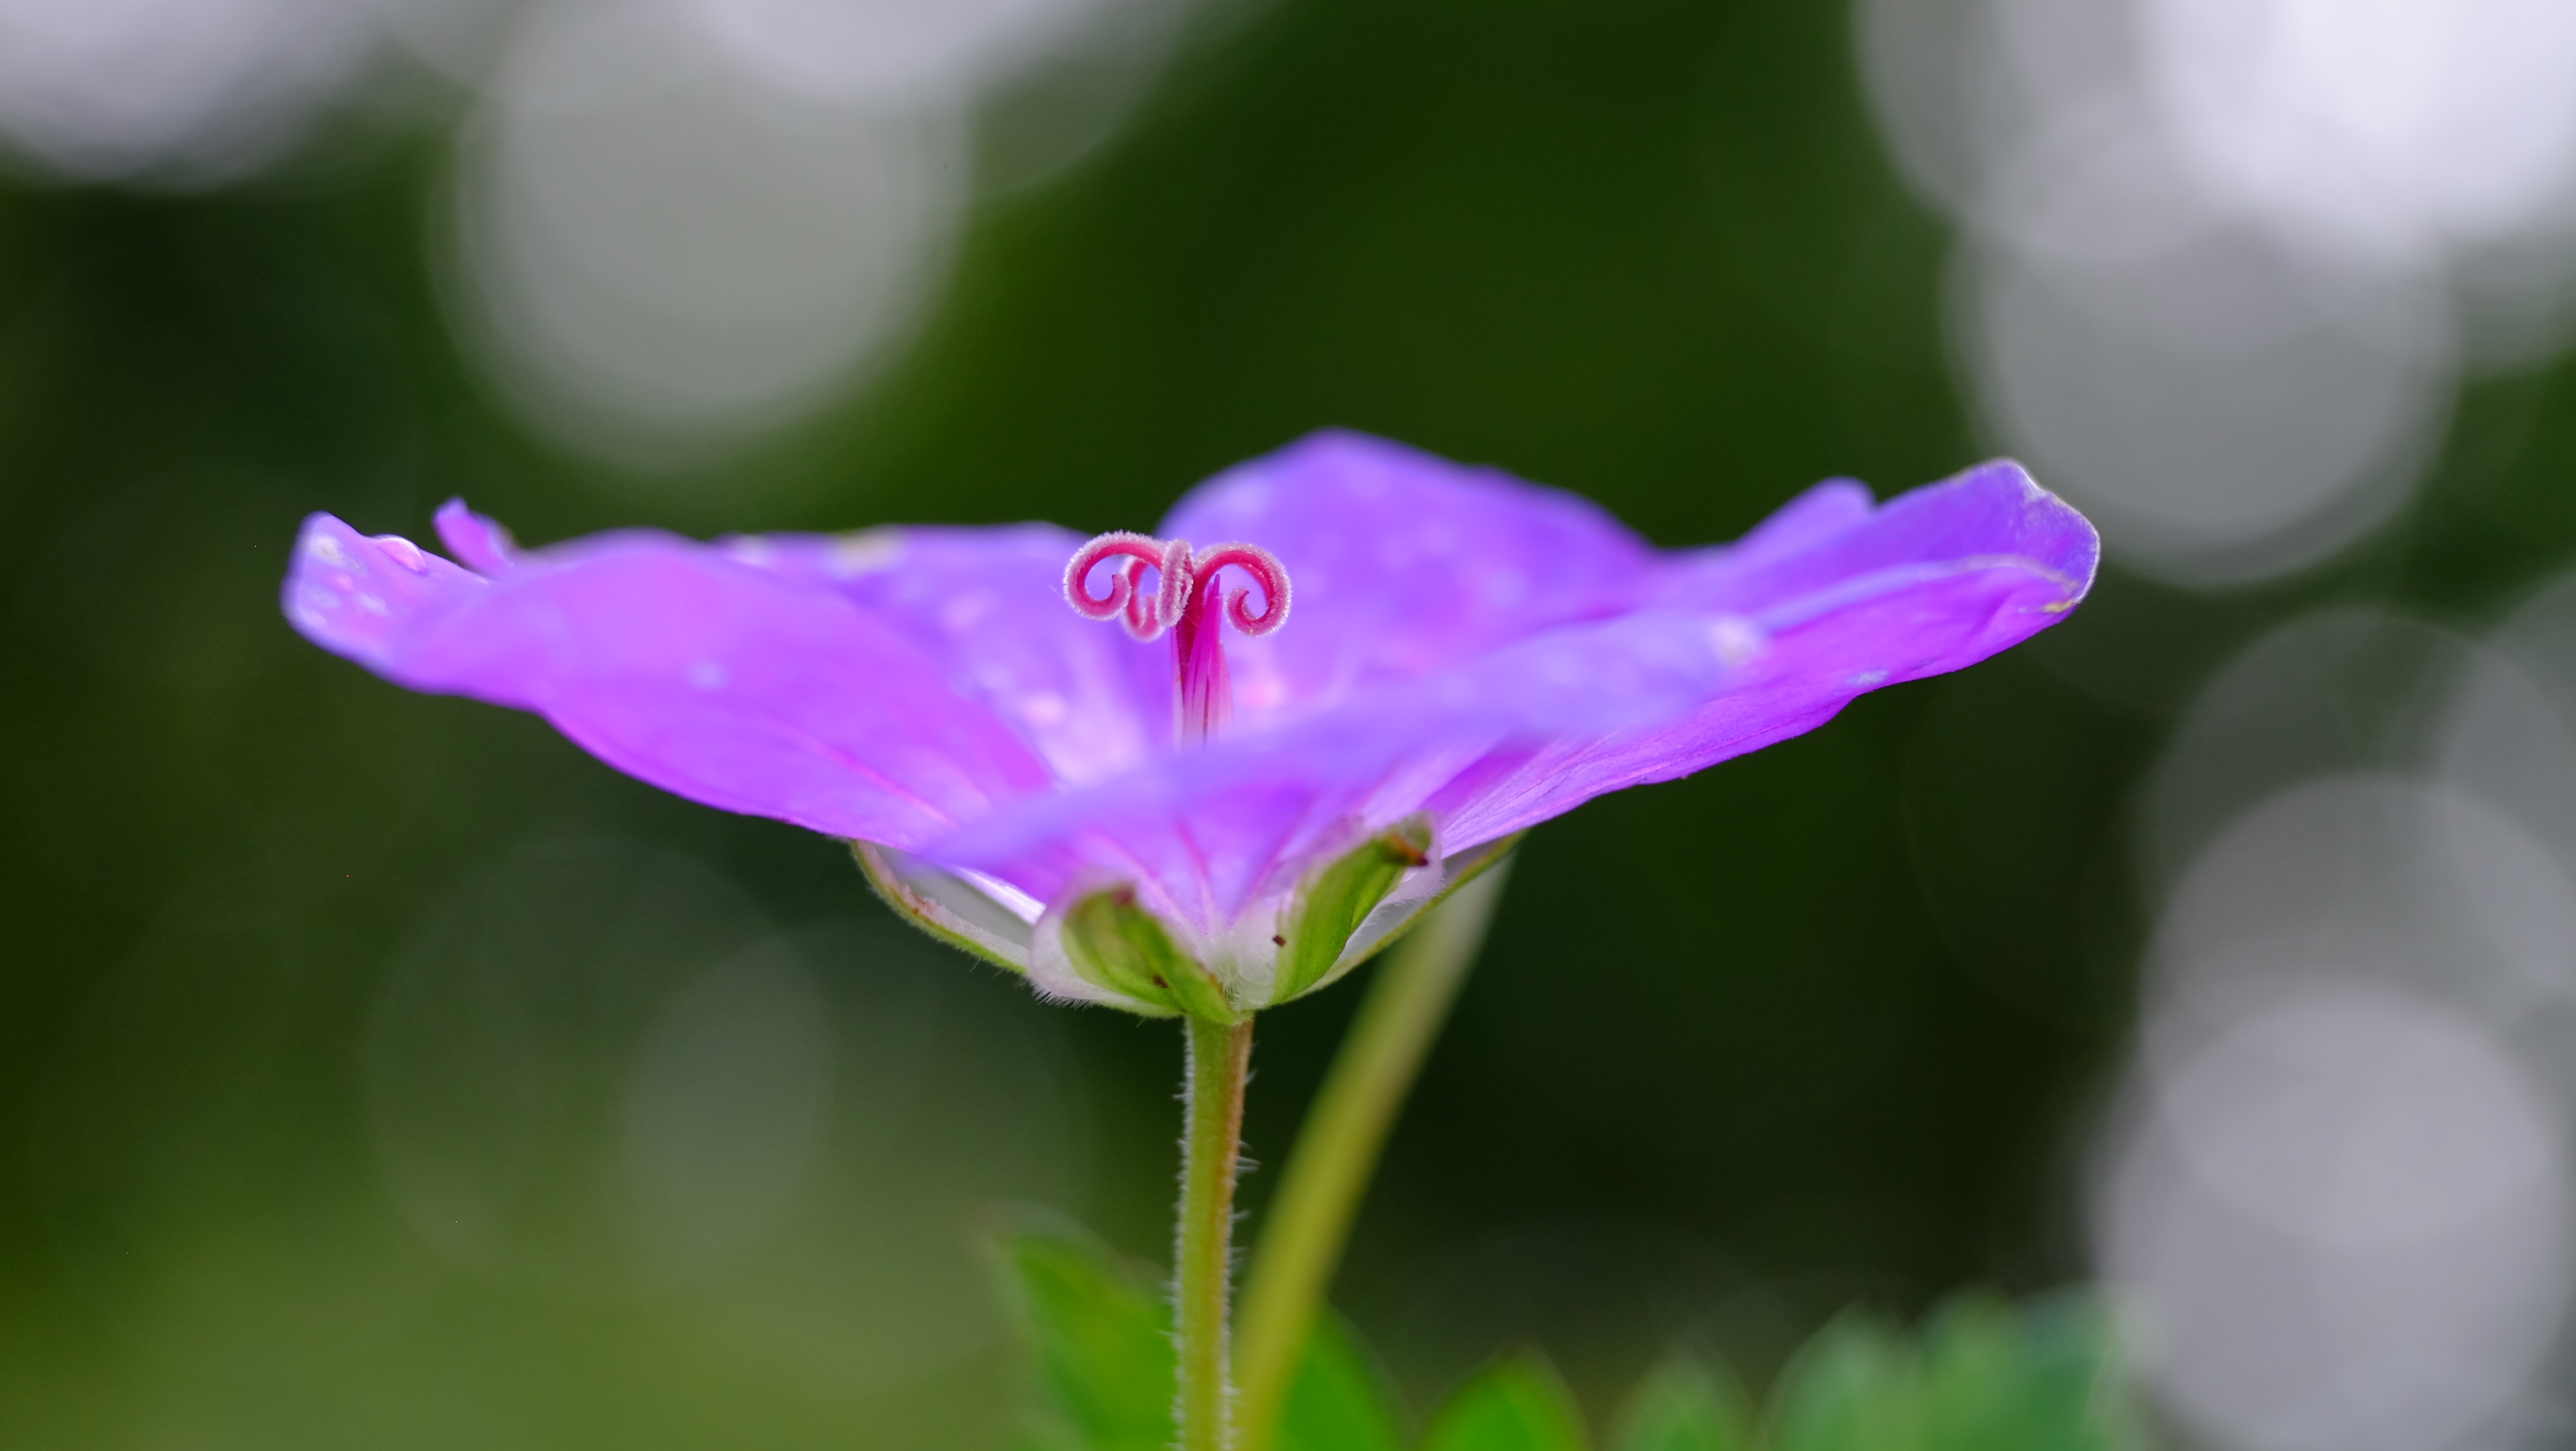
flower, pink, flowering plant, petal, purple, plant, violet, botany, close up, wildflower, photography, bellflower, four o clock family, violet family, bellflower family, annual plant, macro photography, geranium, viola, plant stem, morning glory, geraniaceae, perennial plant